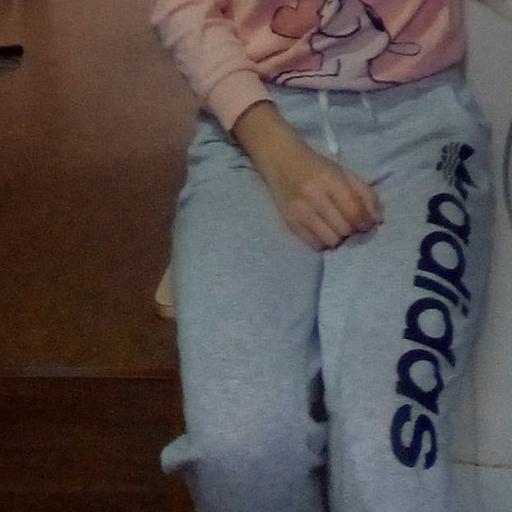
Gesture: no_gesture